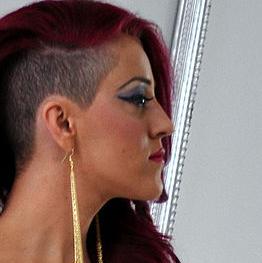
Age: 18